GNOME 1

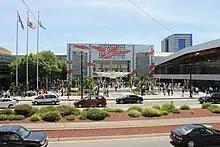
GNOME 1 debuted at the 1999 LinuxWorld Conference and Expo held at the San Jose Convention Center

GNOME 1.0 publicly debuted on March 3, 1999 at the LinuxWorld Conference and Expo in San Jose, California. The first Linux distribution to ship with GNOME as its default desktop environment was Red Hat Linux 6.0 released the following month.